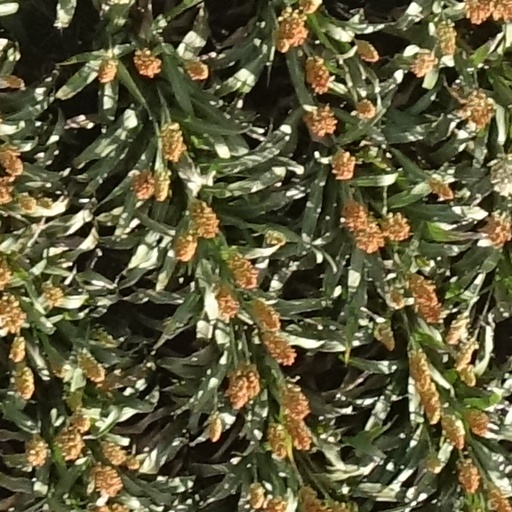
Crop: sorghum